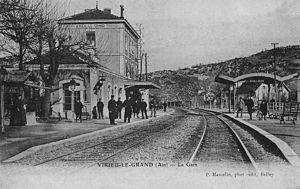
L'intérieur de la gare de Virieu-le-Grand (Ain) au début des années 1900.
La gare de Virieu-le-Grand - Belley est une gare ferroviaire française de la ligne de Lyon-Perrache à Genève, située sur le territoire de la commune de Virieu-le-Grand, dans le département de l'Ain en région Auvergne-Rhône-Alpes.